Bromus commutatus

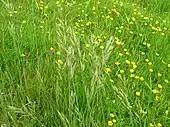
Meadow brome in a typical habitat

The species has no fodder value in the United Kingdom and is regarded as a weed. The attractive inflorescences may be used, either fresh or dry, in flower arrangements.